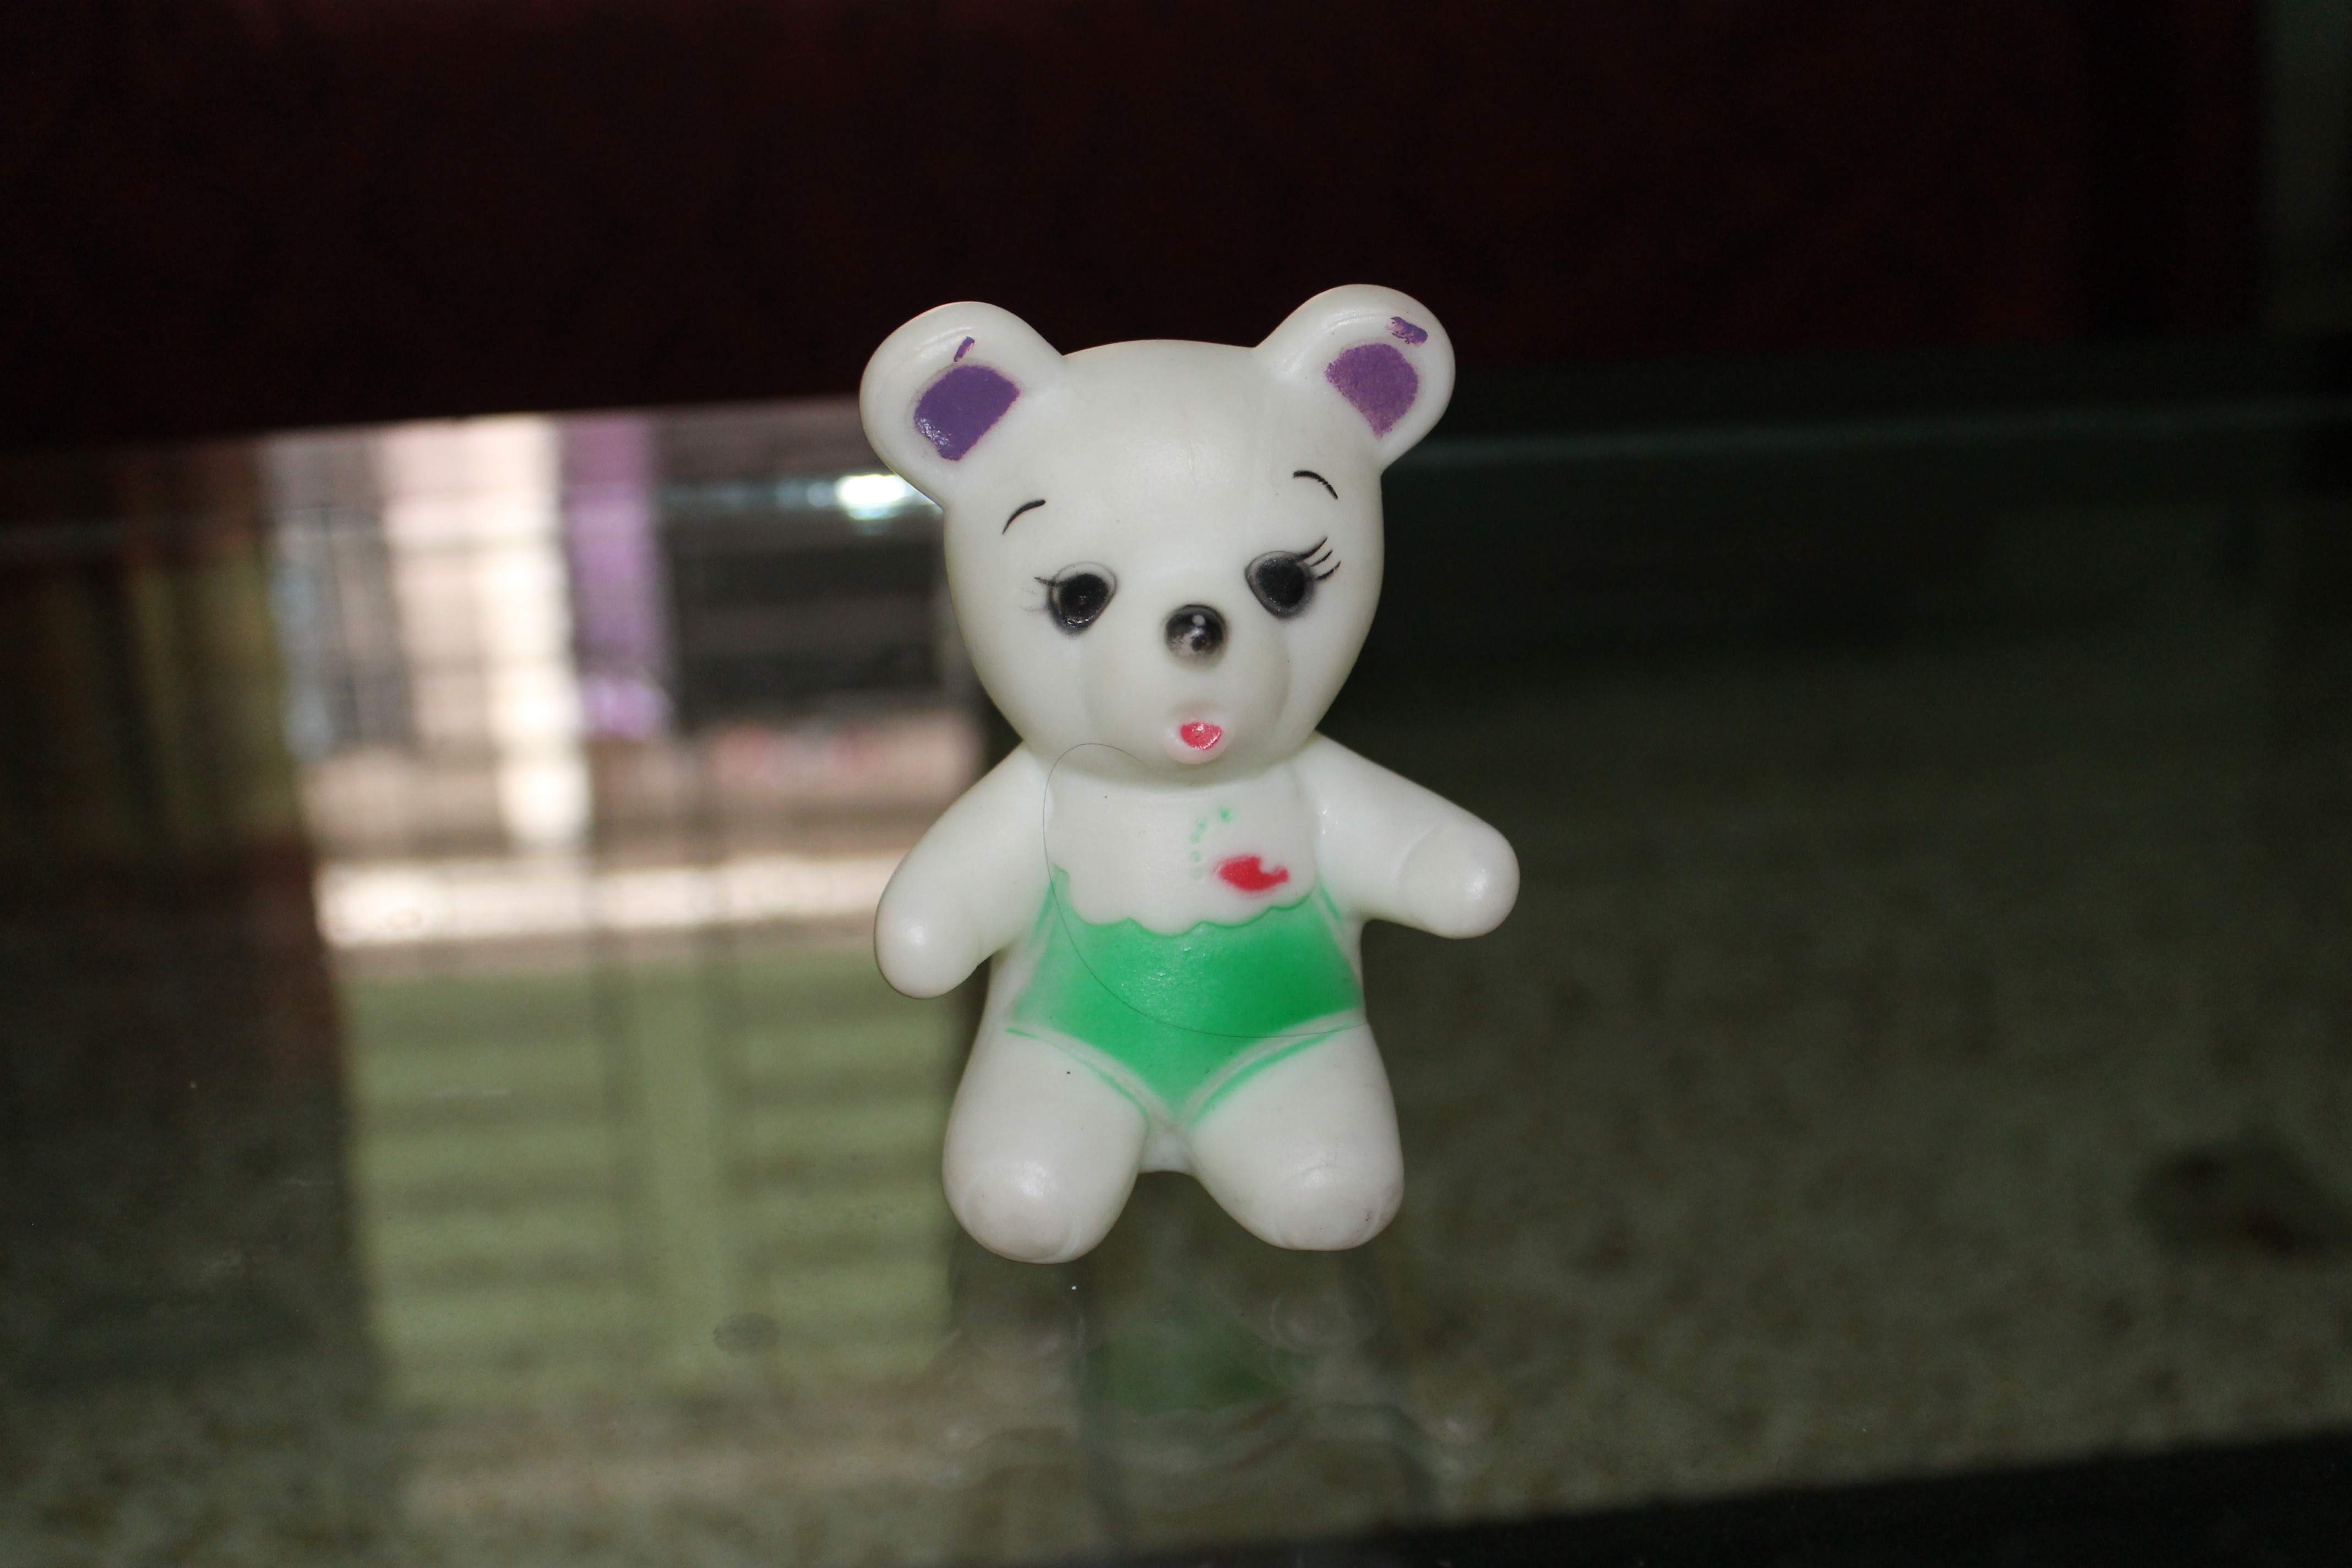
bear, child, toy, teddy bear, panda, fun, plush, adorable, cub, teddy, stuffed toy